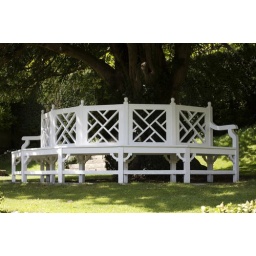
A chair around a tree